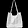
Label: Bag